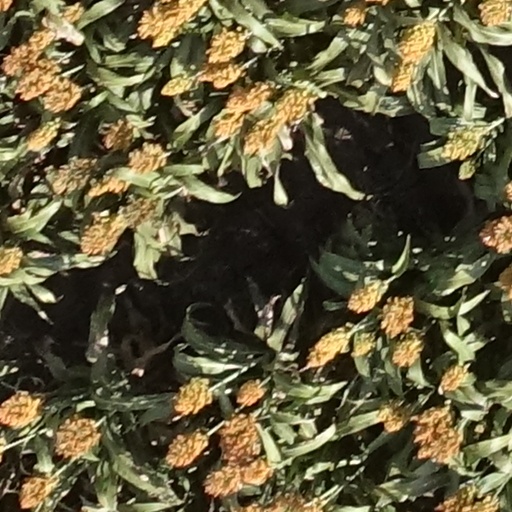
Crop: sorghum